Shackleford Banks

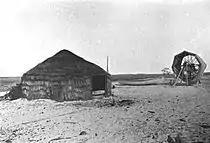
Camp for mullet fishermen on Shackleford Banks, 1907

In 1713, the Virginia planter John Shackleford acquired several large tracts of land in Bath County, which included Shackleford Banks. Among these was a grant of land containing . This tract on the early maps was known as Sea Banks. It was then, and is now, in Carteret County, in North Carolina's Outer Banks.